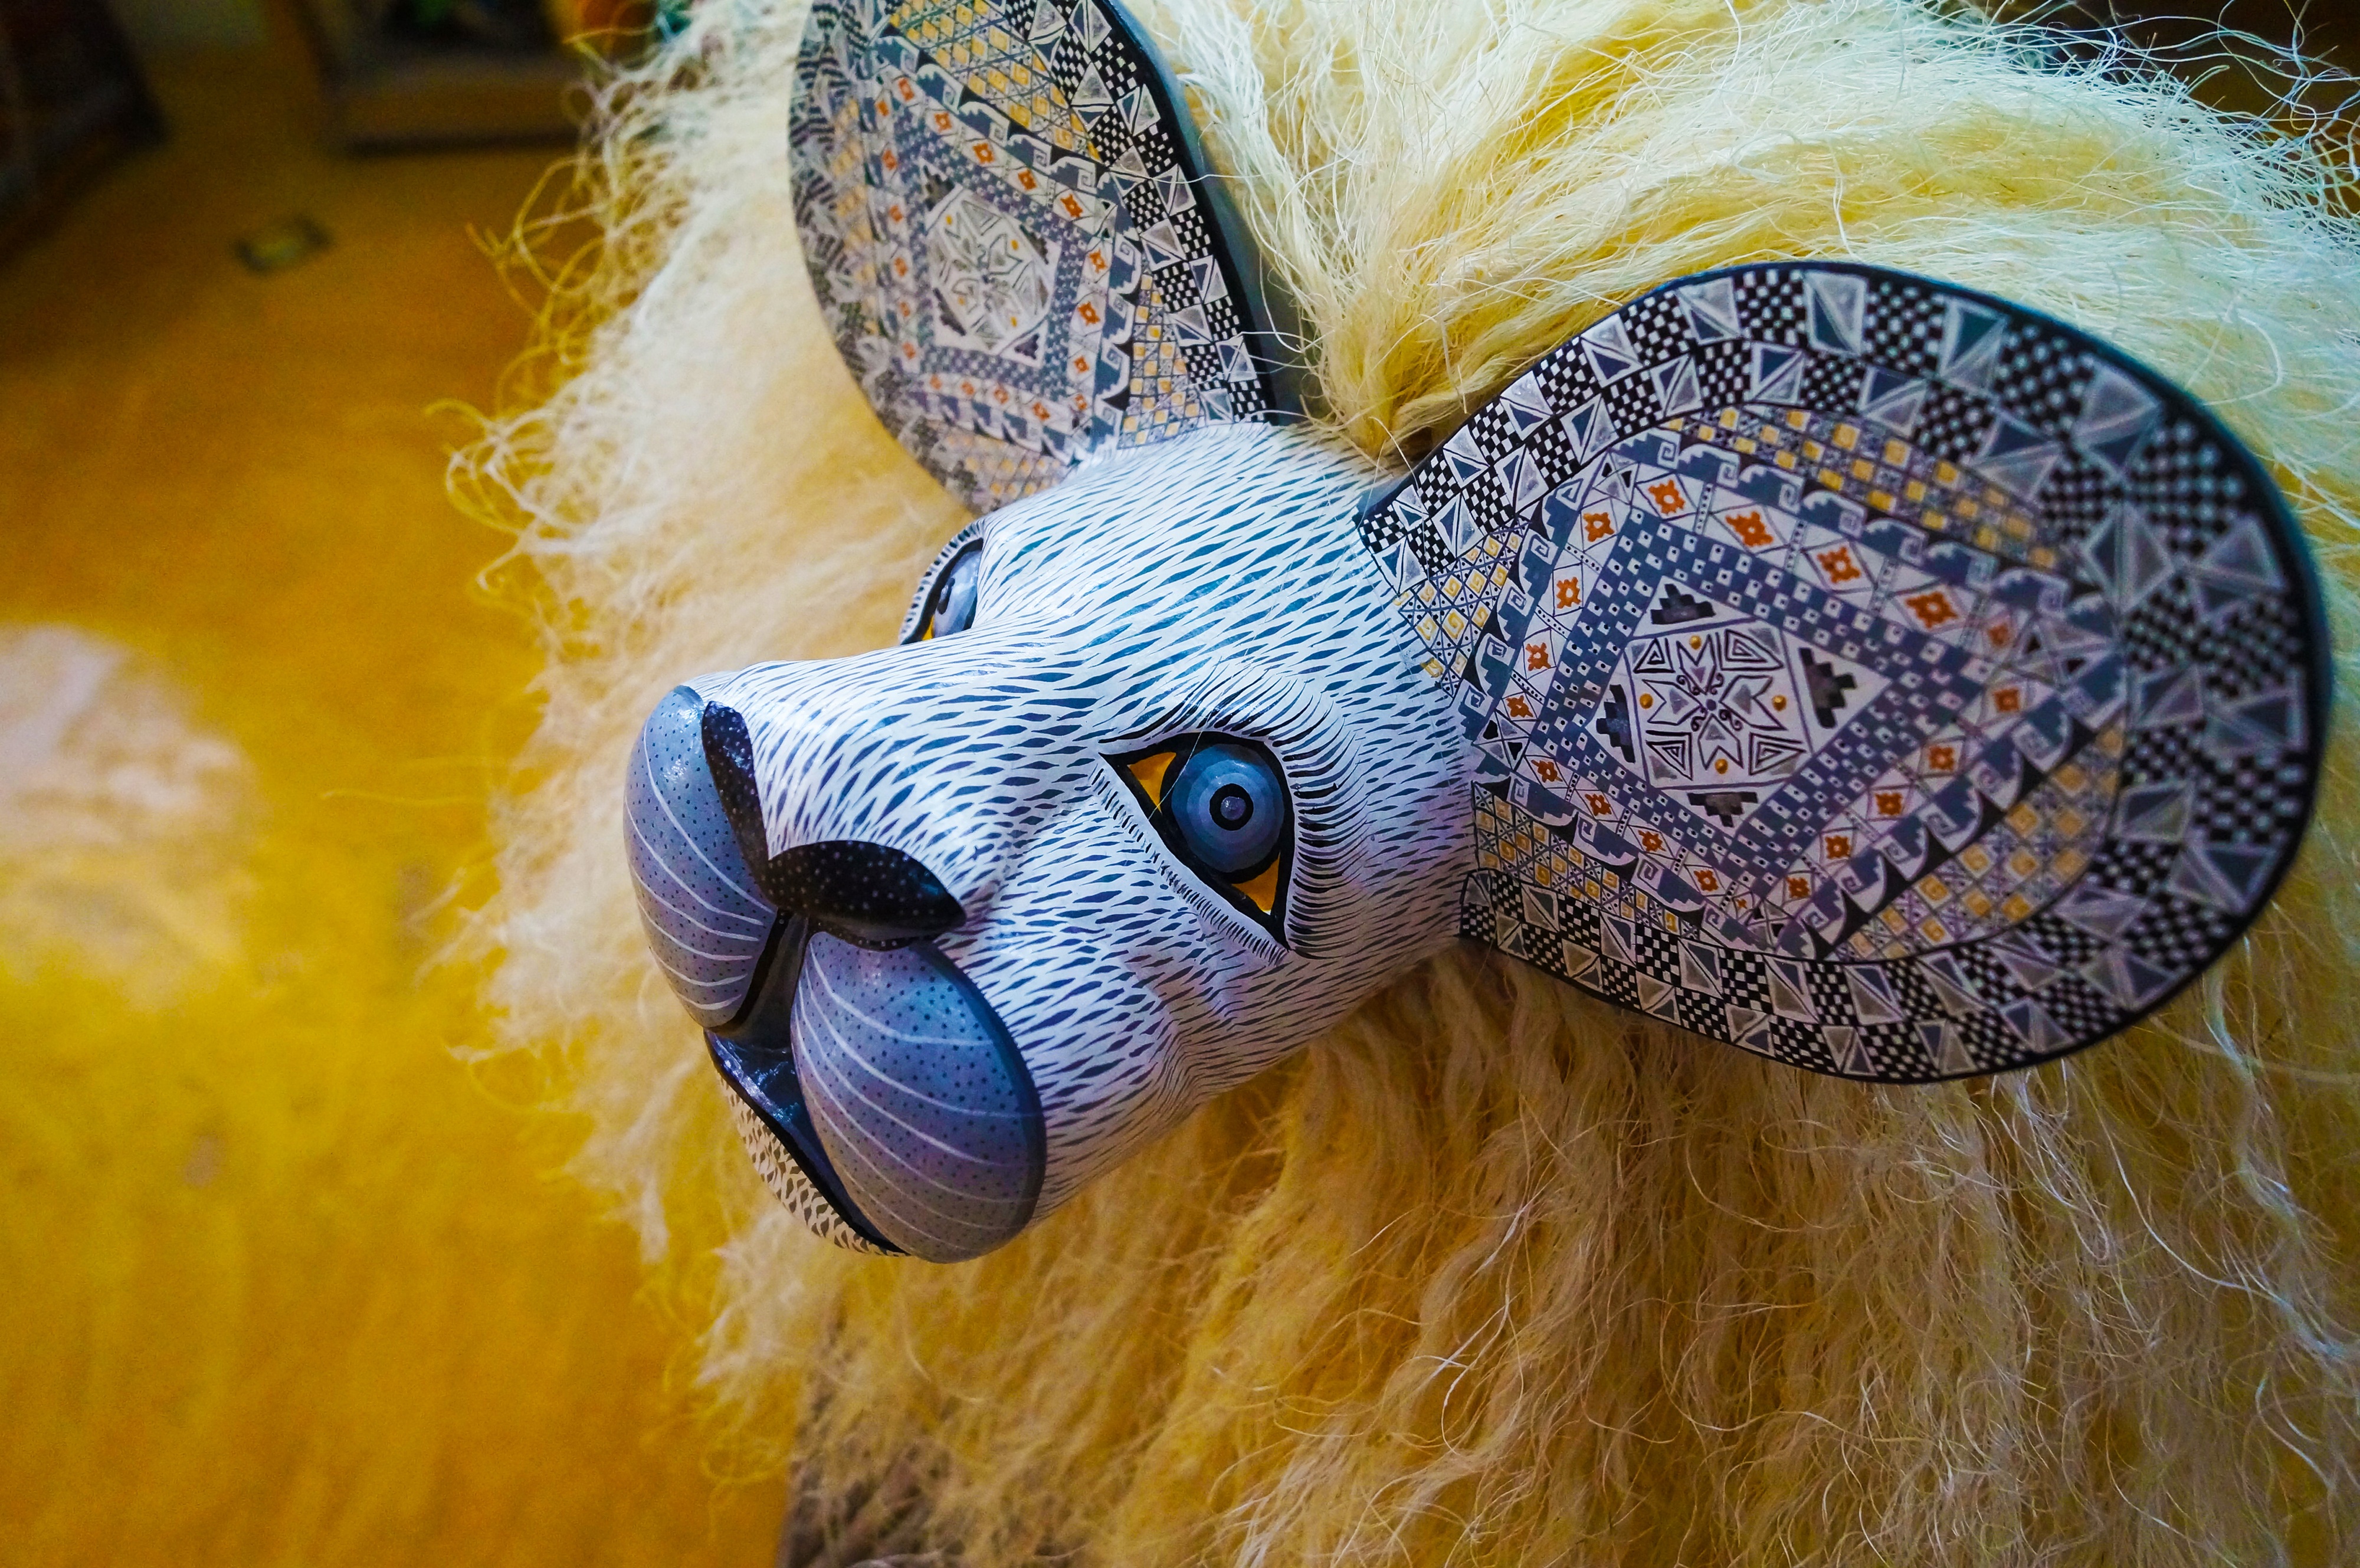
color, blue, yellow, elephant, close up, art, head, organ